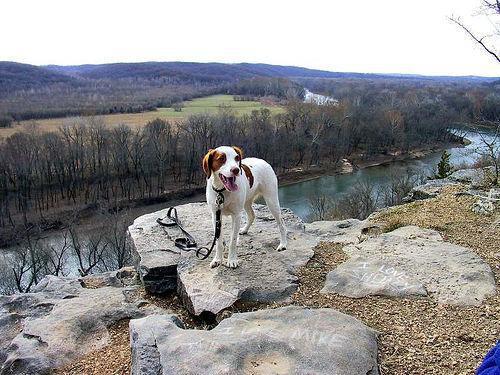
Brittany_spaniel